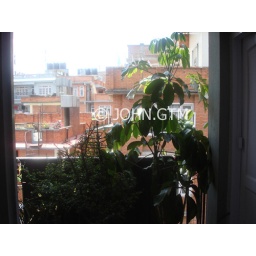
plant near the window , kathmandu